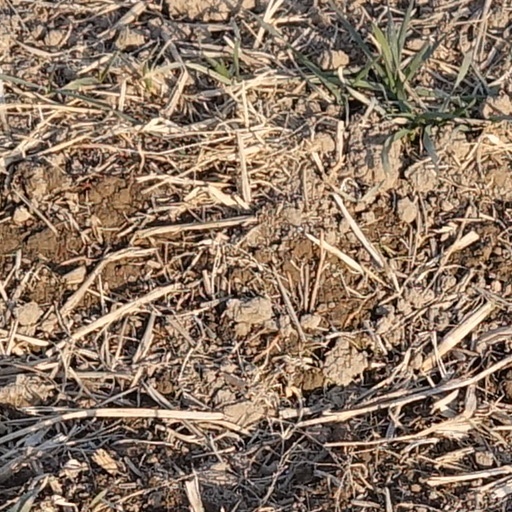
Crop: wheat